Bangladesh–Mexico relations

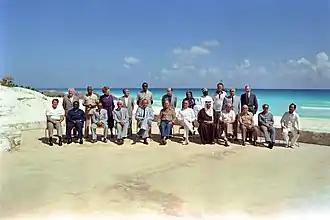
President Abdus Sattar attending the North–South Summit in Cancún along with his Mexican counterpart President José López Portillo; 1981.

Both nations have signed a few bilateral agreements such as an Agreement on the Elimination of Visa for Diplomatic and Official Passport Holders (2013); Agreement on Mutual Administrative Assistance in Customs Matters (2013) and a Memorandum of Understanding on Foreign Office Consultation (2015).